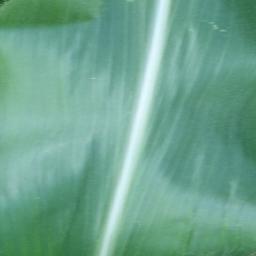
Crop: corn
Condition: (maize)_healthy